2nd Somerset Militia

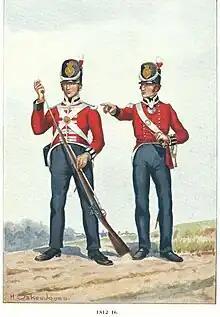
Somerset Militia 1812–16.

The militia was already being embodied when Revolutionary France declared war on Britain on 1 February 1793 and the Somerset Militia took up its usual home defence and garrison duties. In an attempt to have as many men as possible under arms for home defence in order to release regulars, in 1796 the Government created the Supplementary Militia, a compulsory levy of men to be trained for 20 days a year in their spare time, and to be incorporated in the Regular Militia in emergency. Somerset's new quota was fixed at 2960 men, and two additional battalions were formed from these men in 1797 as well as bringing the 1st Somerset Militia up to full strength. The new battalions were the Eastern Battalion at Bath, and the Western Battalion at Taunton; later they were designated the 2nd and 3rd Somerset Militia. On 24 February 1797 the 1st Somerset Militia sent a detachment of three officers, six sergeants, two drummer and 15 rank and file to Bath to train the supplementaries. Both new regiments were embodied on 12 March 1798 and each was sent a cadre of 3 sergeants, 3 corporals and 6 'well-drilled privates' from the 1st Somersets to serve as non-commissioned officers.